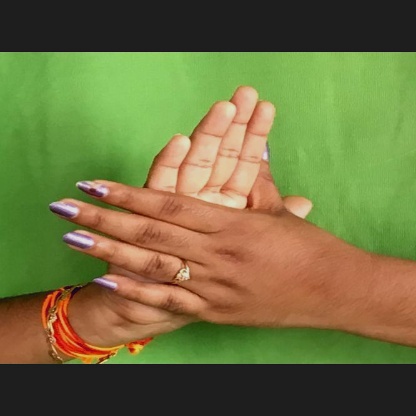
Mudra: Chakra